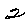
Label: 2